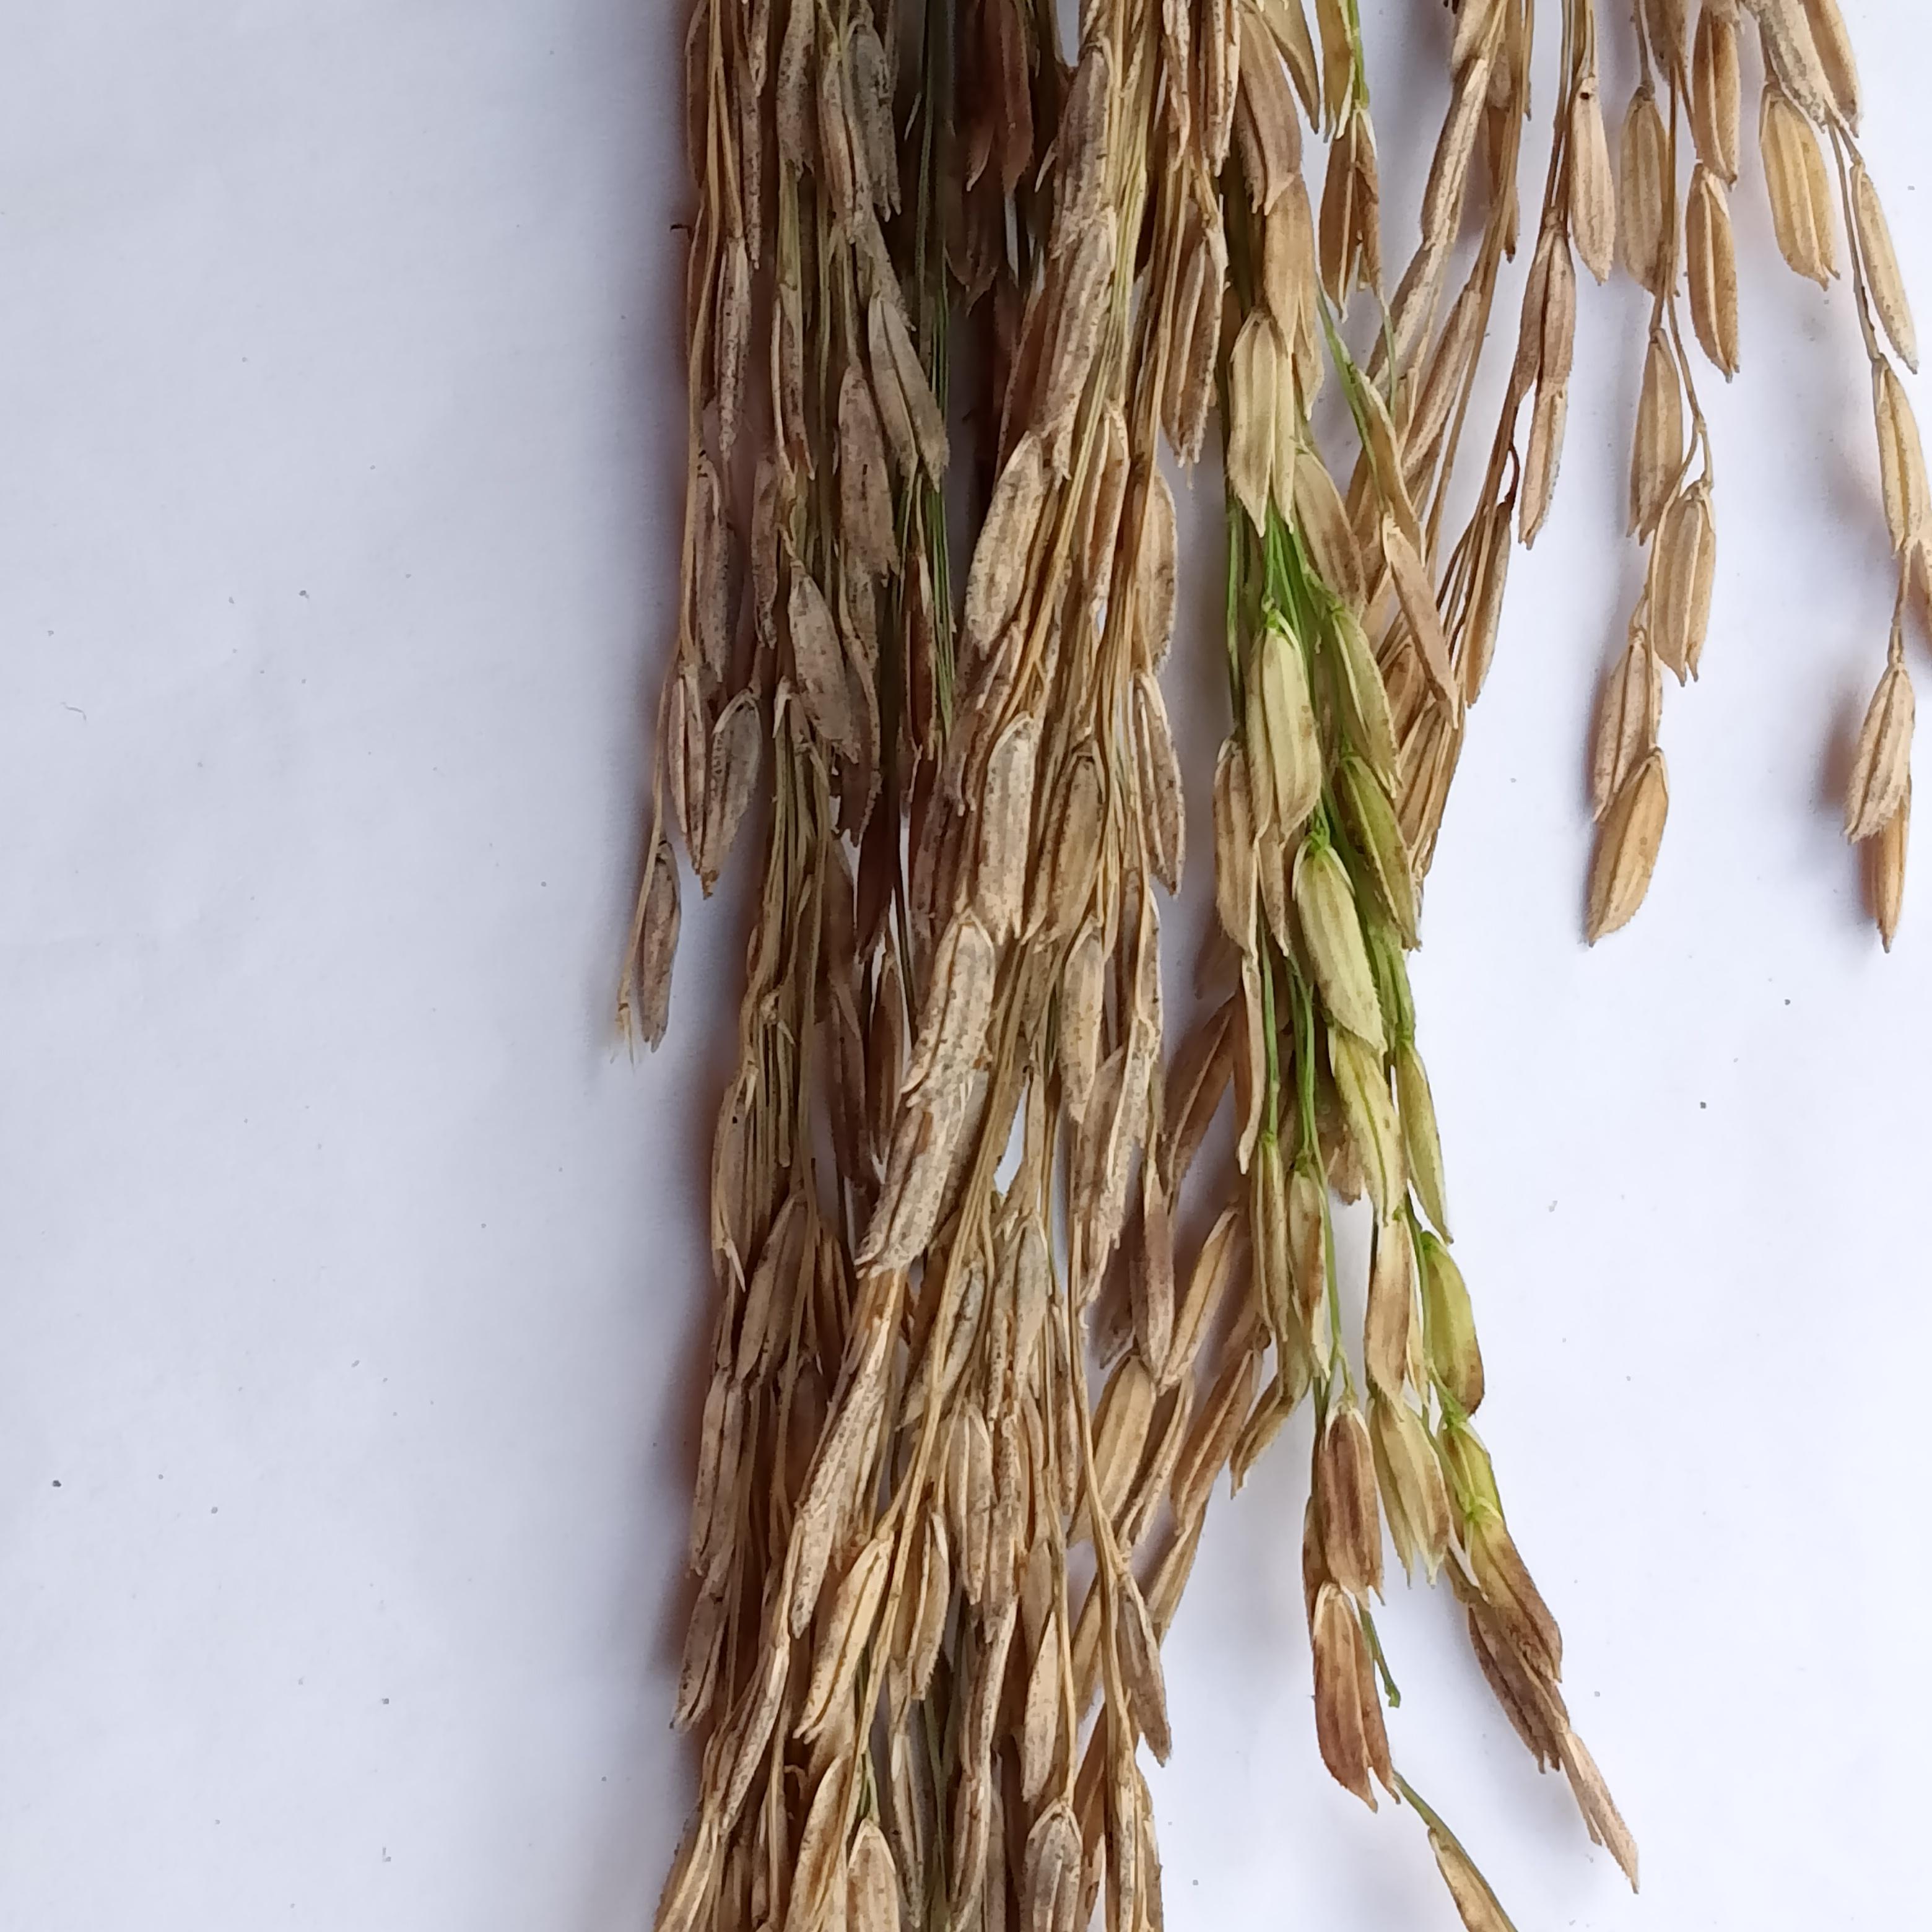
Label: Rice___Neck_Blast